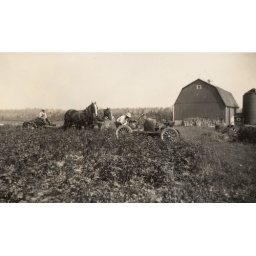
Olof Olson and his son Harold are working in the field to the west of the barn.